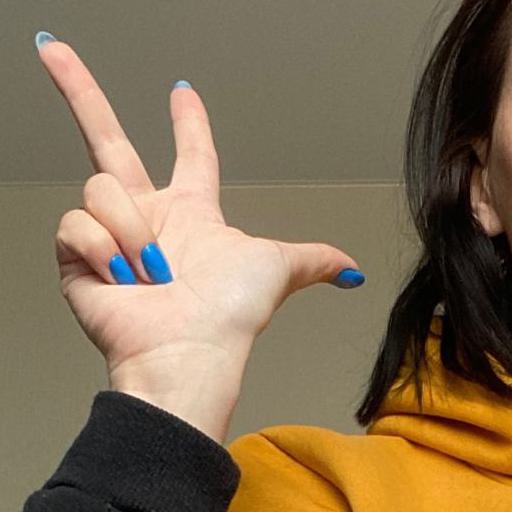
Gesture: three2